Pont du Robinet

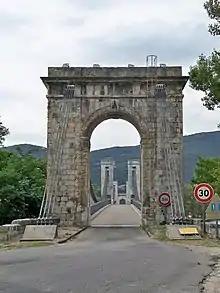
Anchor pier

The bridge is 333m from Anchor pier to Anchor pier. It is 5.5 m wide except at the pylons where it is 3.6 m wide. The maximum weight is 3.5 t.